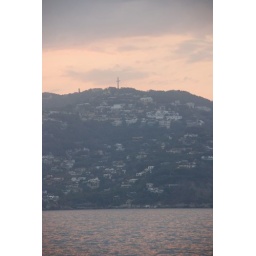
Arriving in Acapulco. Note the famous cross on the hill